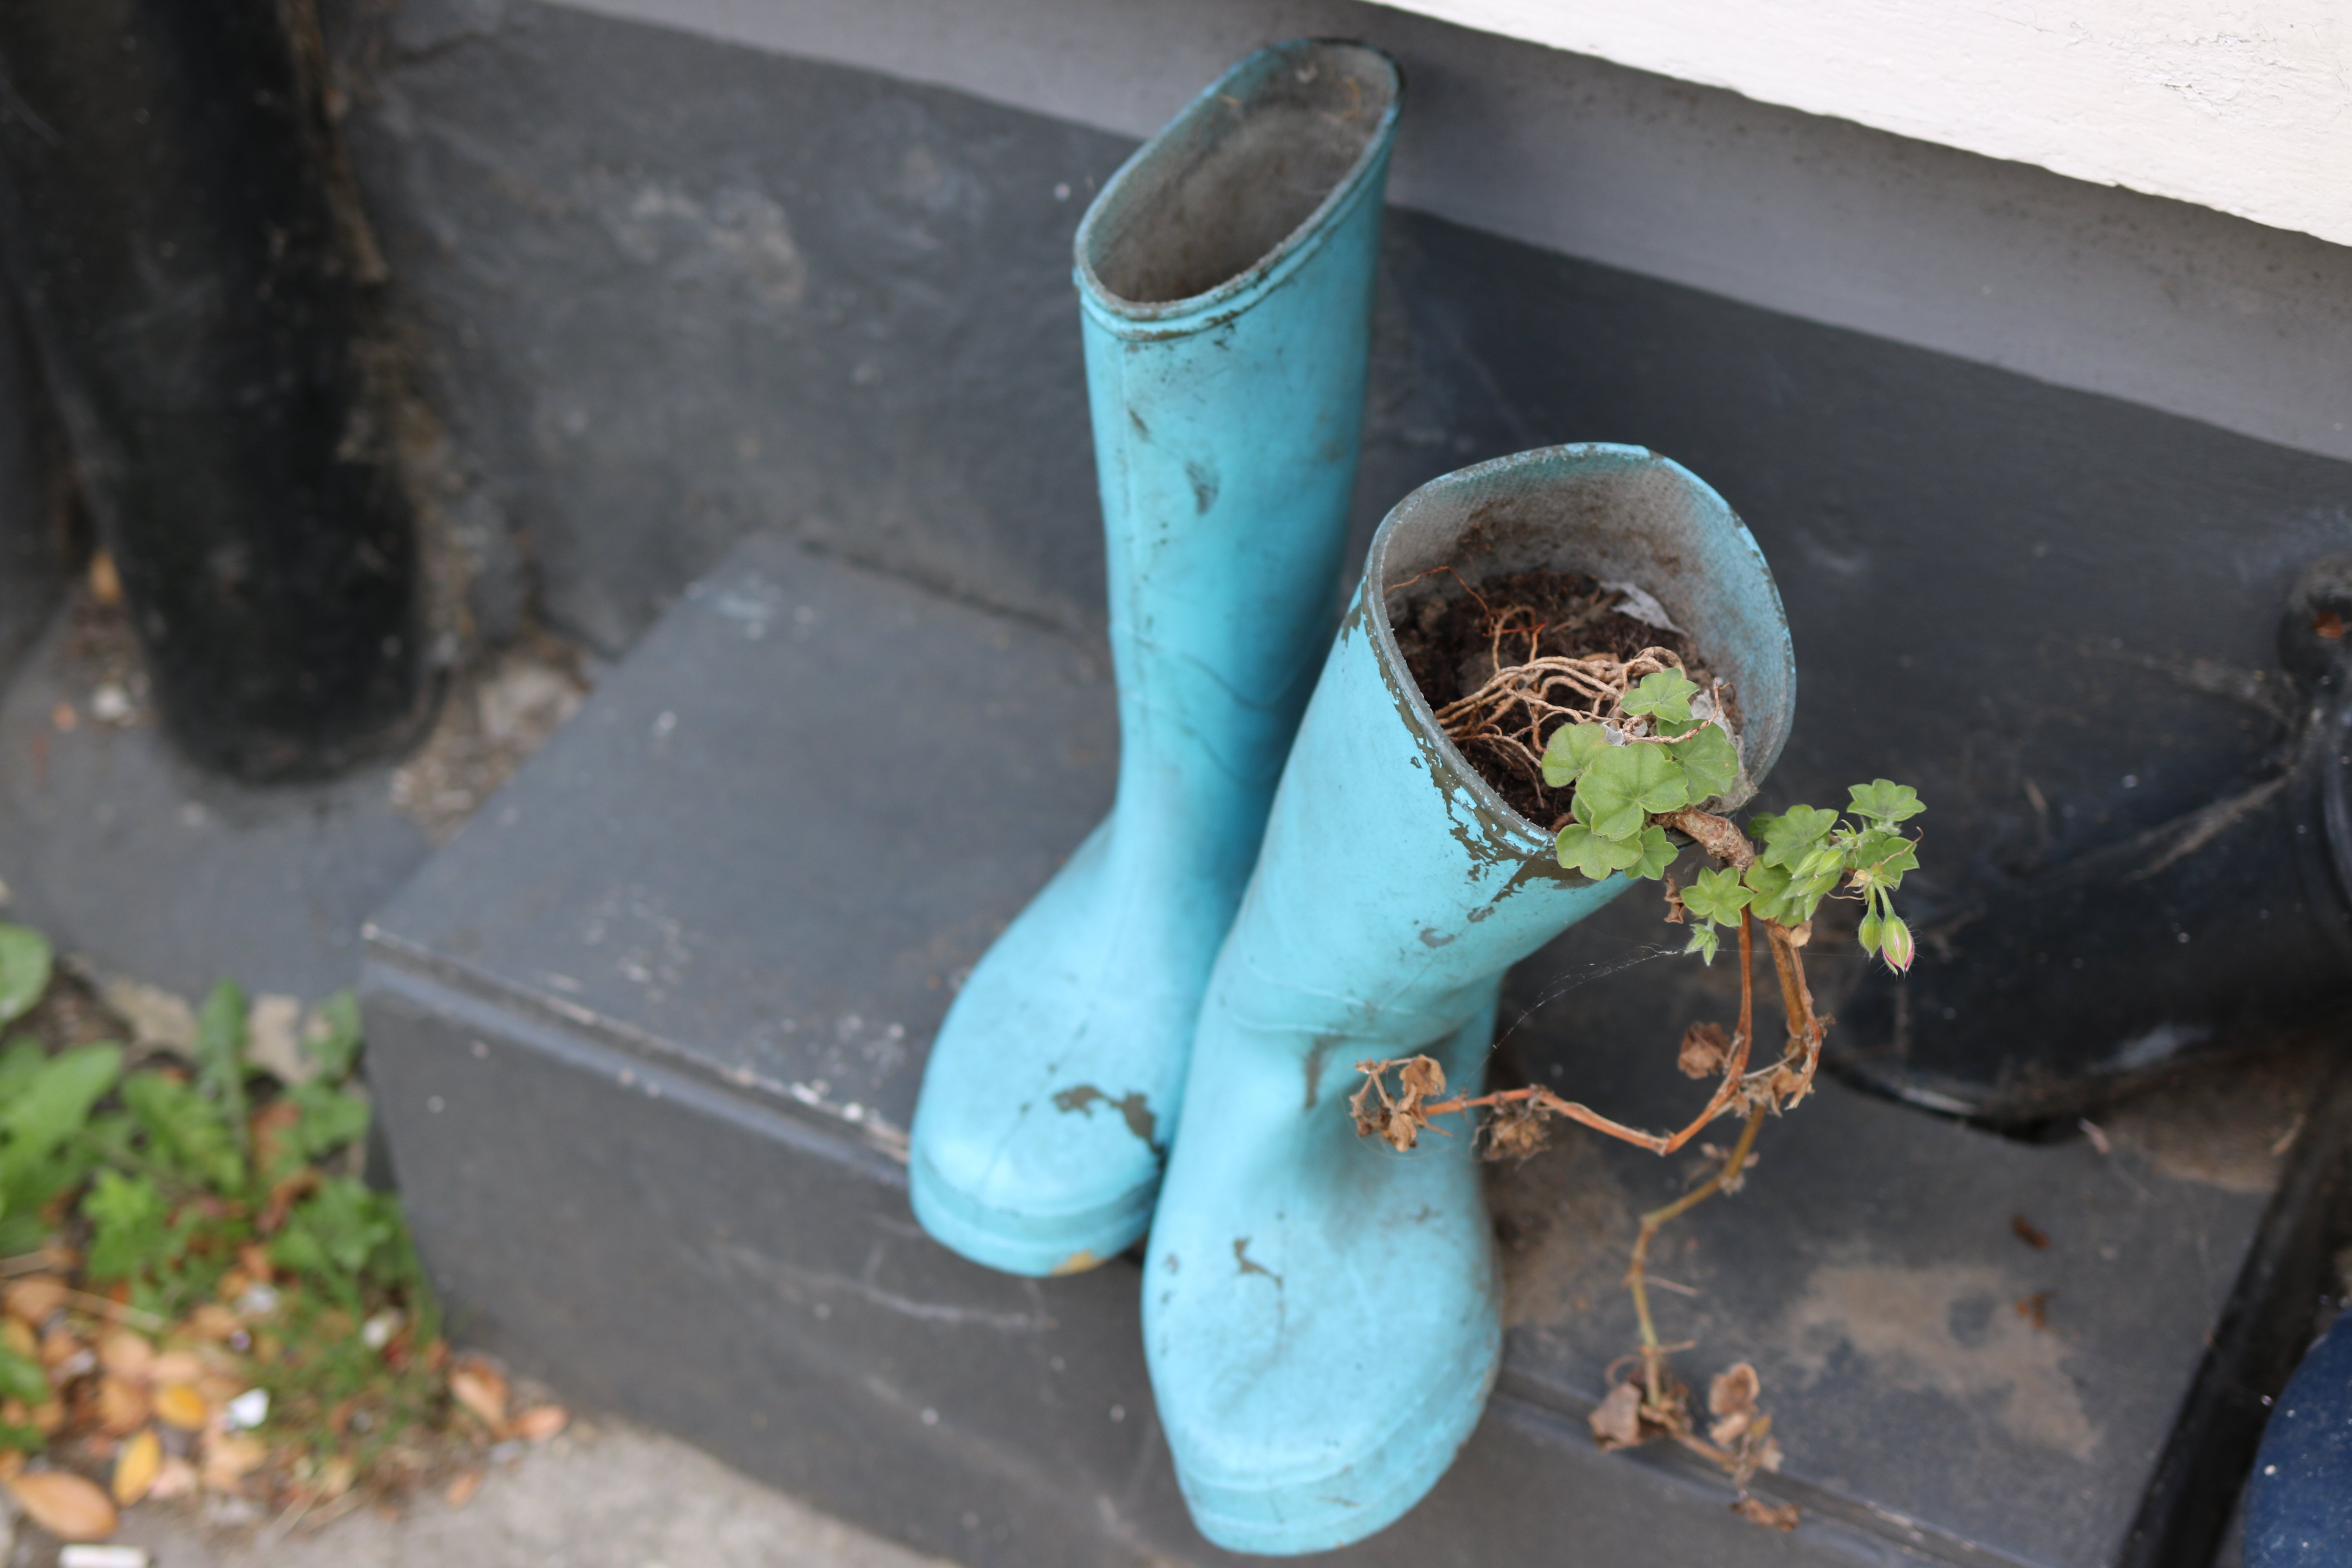
plant, retro, green, blue, art, boots, wellington, footwear, waste, funny, rubber, waterproof, wellington boots